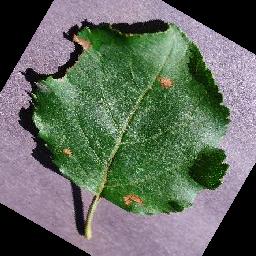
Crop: apple
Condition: black_rot